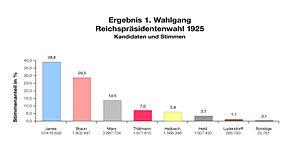
L'élection présidentielle allemande de 1925 est la première élection au suffrage universel direct du président du Reich, le chef de l'État de la république de Weimar. Le premier président, Friedrich Ebert, décédé le 28 février 1925, avait été élu indirectement, par l'Assemblée nationale de Weimar, mais la Constitution de Weimar exigeait que son successeur soit élu par le « peuple allemand dans son ensemble ». Après deux tours de scrutin, les 29 mars et 26 avril, Paul von Hindenburg est élu deuxième président du Reich.